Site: brandenburg
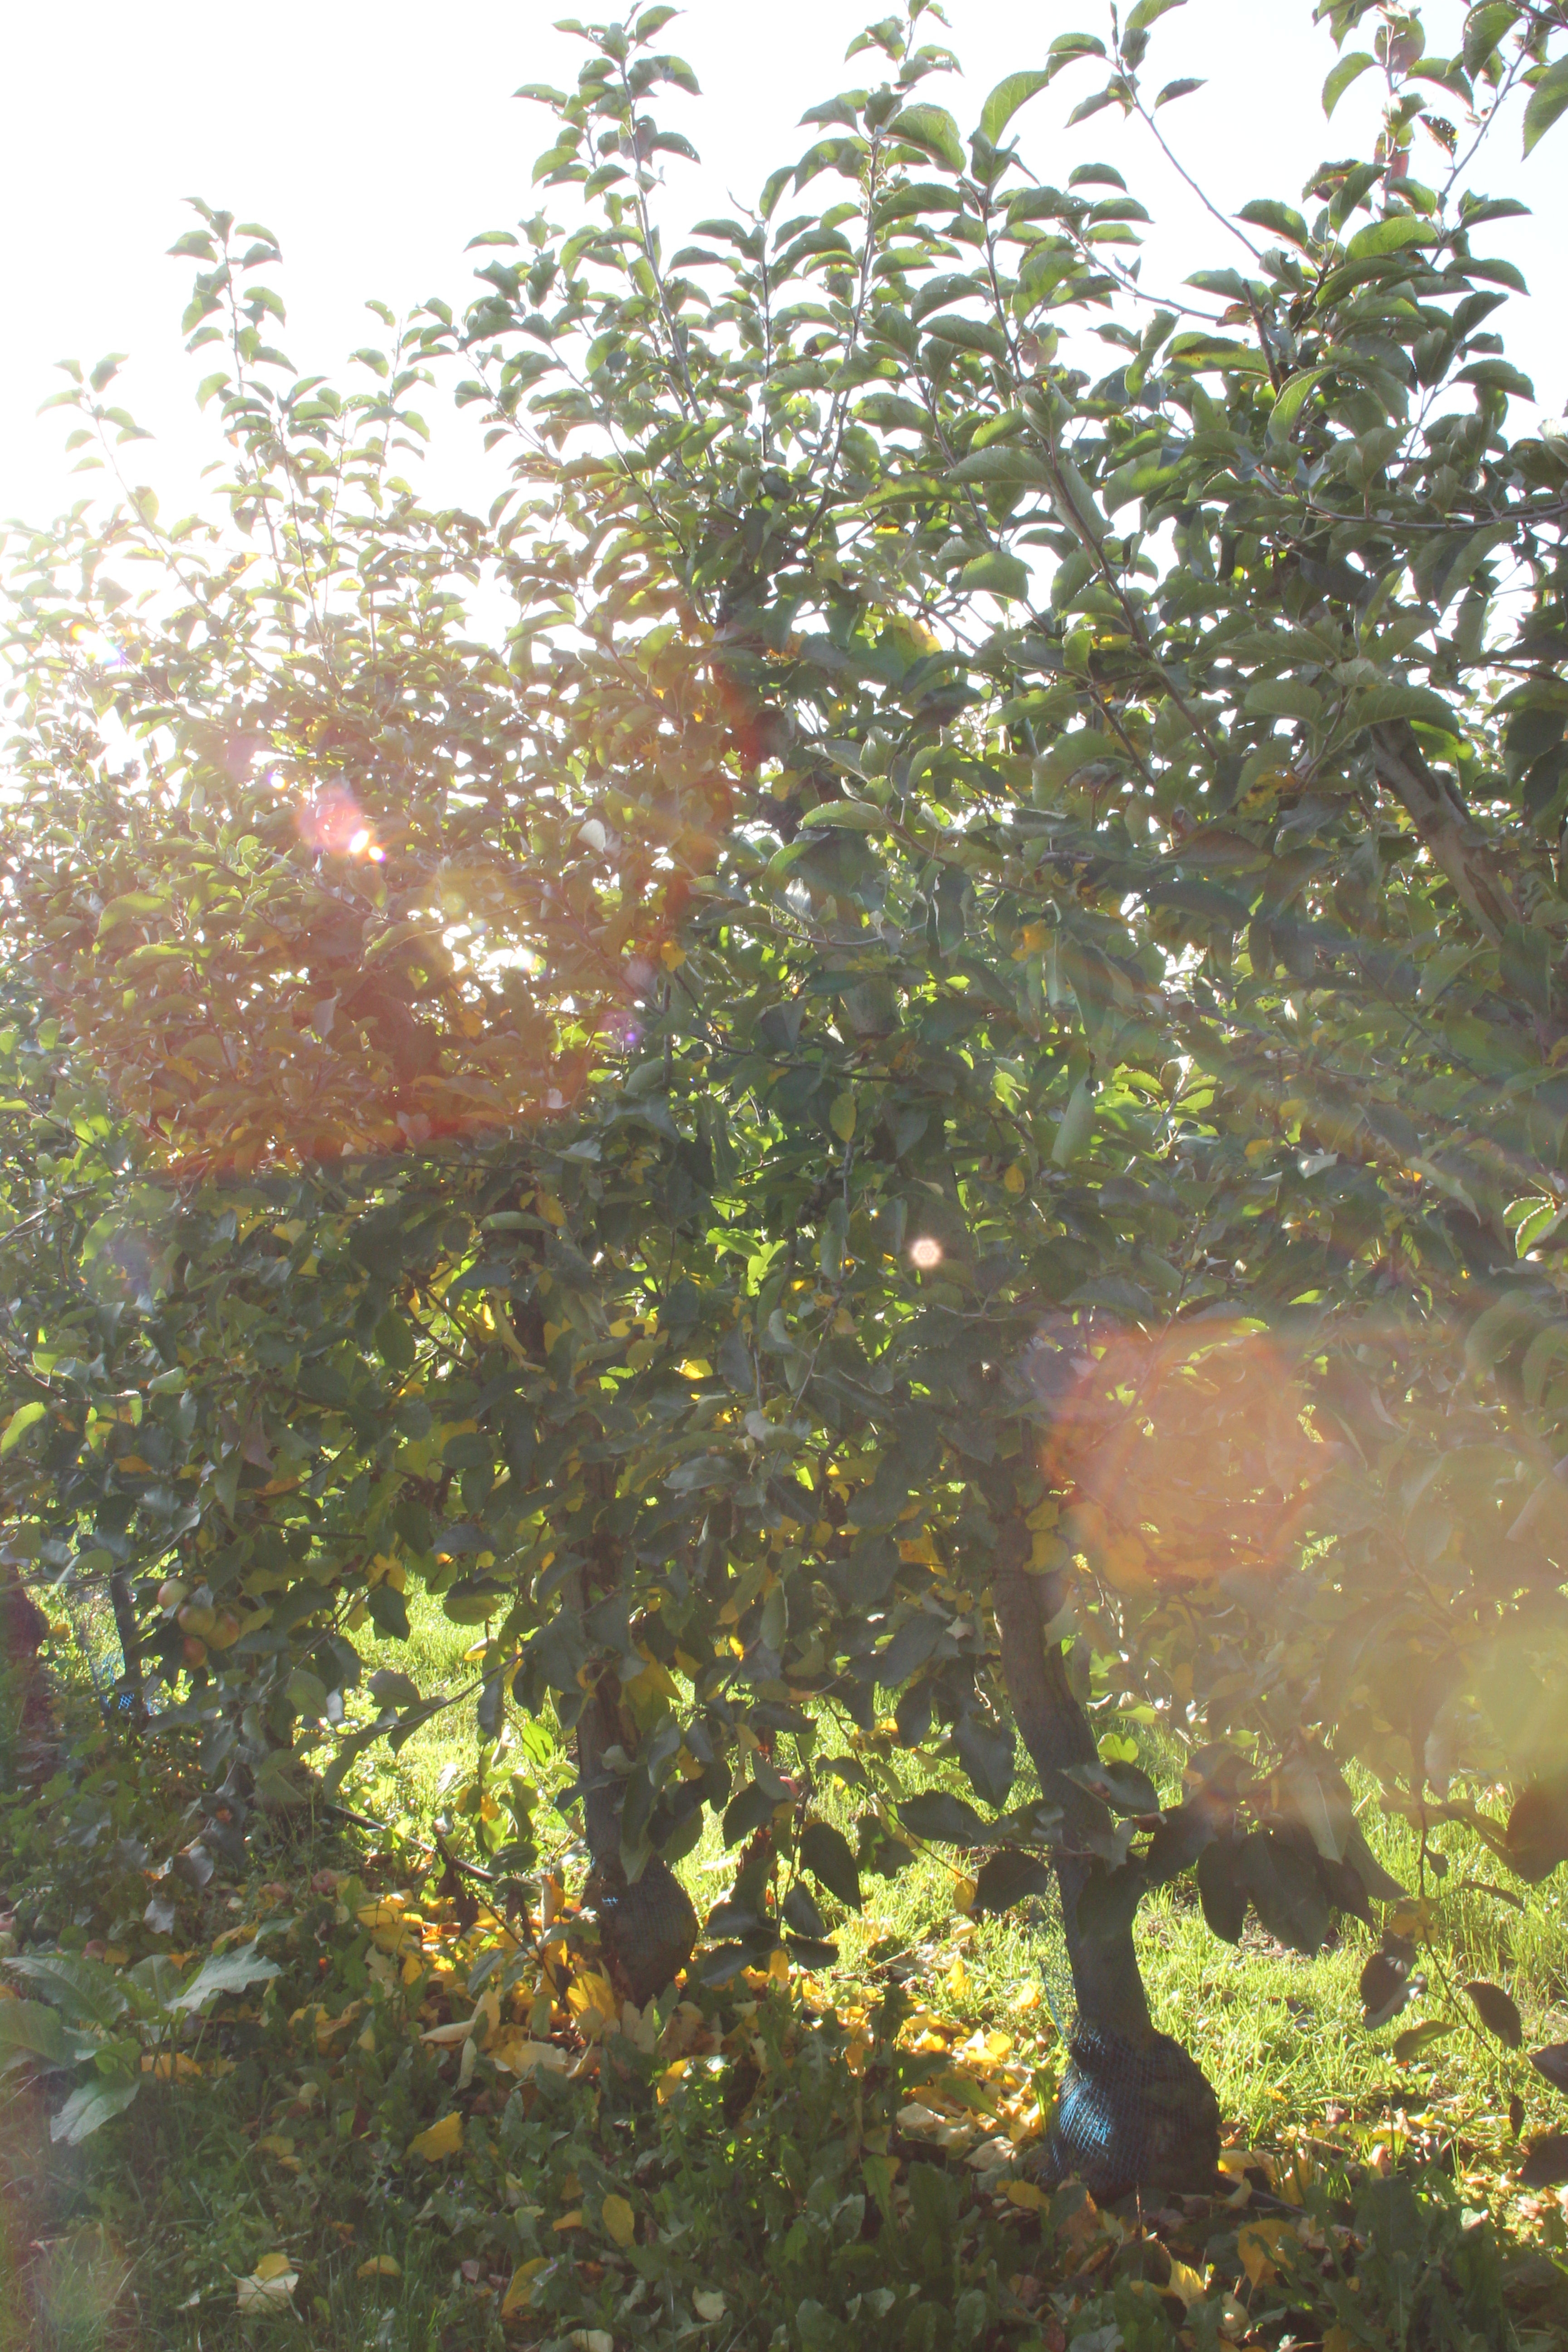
Growth stage (BBCH 91): Senescence, beginning of dormancy